Ruabon railway station

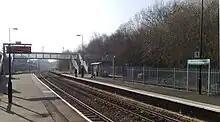
A fenced-off portion of the passenger footbridge leads to the disused platform

Ruabon station was originally larger than at present, with an extensive marshalling yard with a turntable and goods depot accompanying it, and was the terminus of the Ruabon to Barmouth line which ran via Llangollen, Corwen and Dolgellau. This branch line was a victim of the Beeching cuts in the 1960s, closing to passengers in 1965 and completely three years later. The bay platform serving this route can still be seen at the station, whilst the old goods yard has been redeveloped as a housing estate.